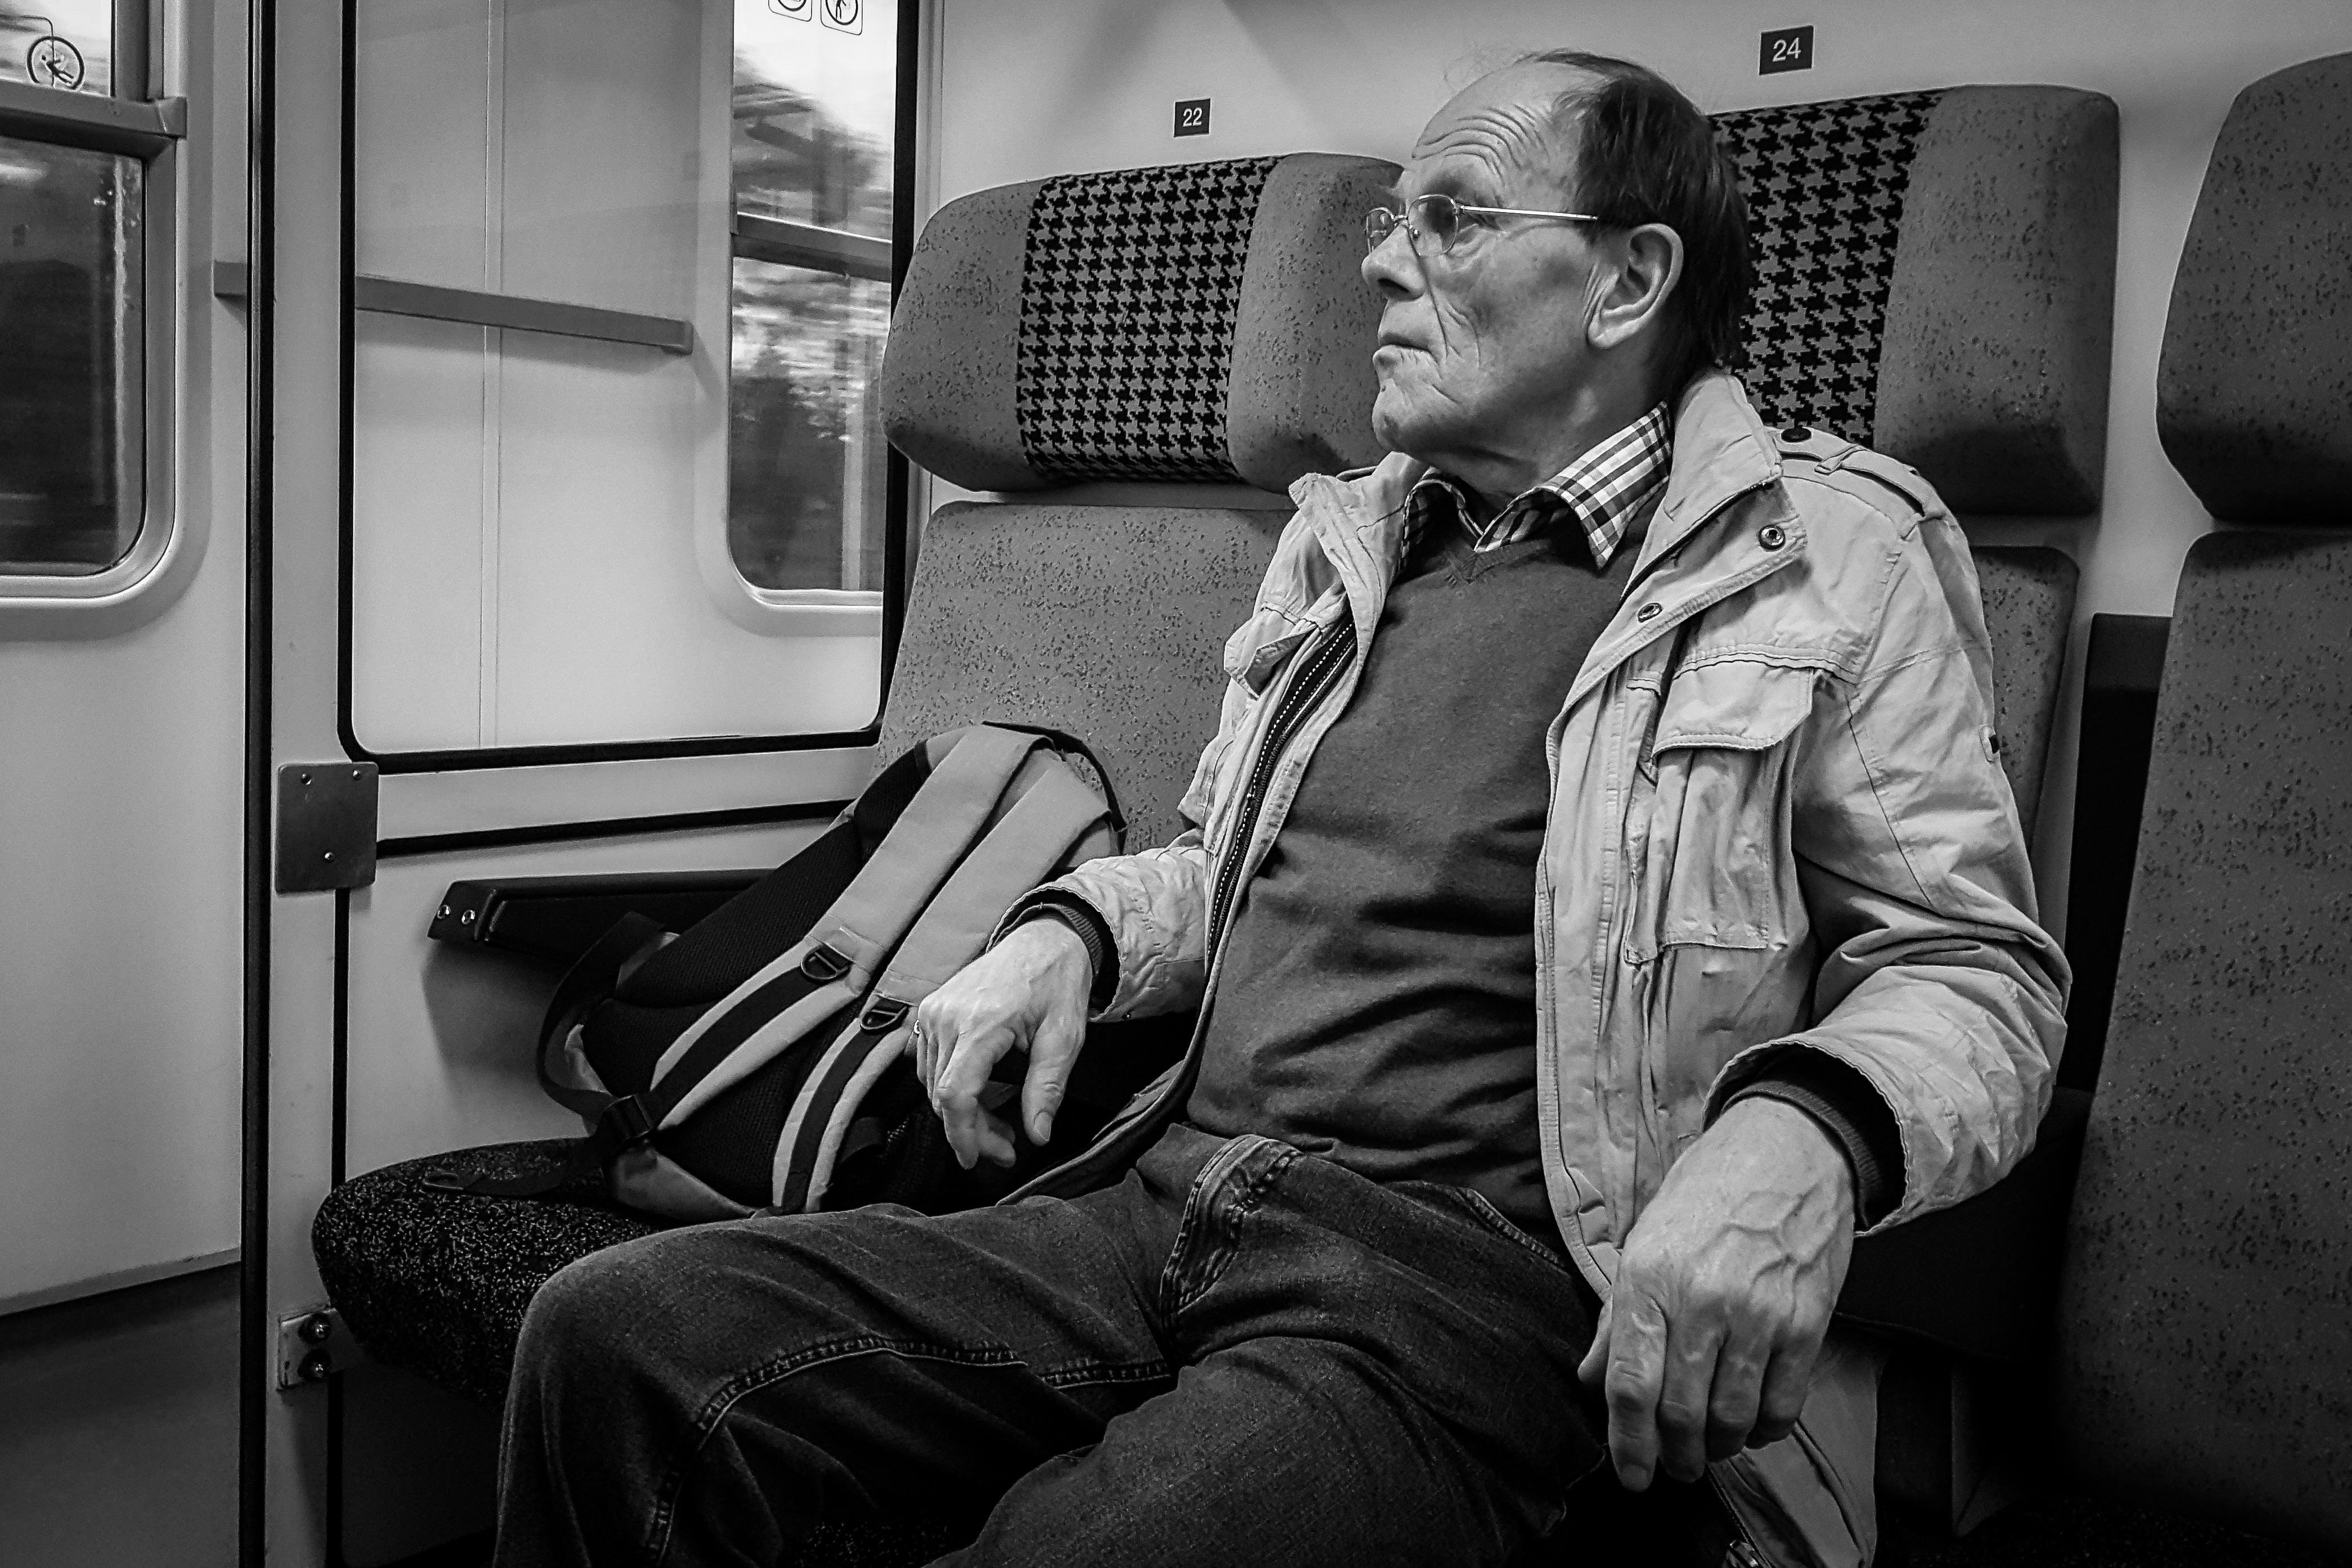
man, person, black and white, people, white, street, photography, train, explore, portrait, sitting, freedom, pensive, black, monochrome, streetphotography, flickr, bw, blackandwhite, project, candid, creativecommons, reflective, photograph, germany, deutschland, sw, freiheit, zug, scene, schwarzweis, sitzend, 32, menschen, unposed, ungestellt, strasenfotografie, mann, 365, 366, erwachsener, project365, projekt, szene, adult, photoaday, pictureaday, project366, streettog, tog, zweisichtde, zweisichtig, querformat, landscapeformat, samsunggalaxys6, meditative, thoughful, nachdenklich, gedankenverloren, gedankenversunken, museful, gr belnd, immenstadt, monochrome photography, film noir, human positions